Pierre Gaultier de Varennes, sieur de La Vérendrye

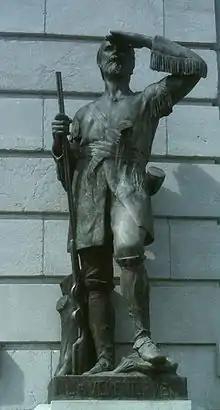
Jean Bailleul's Pierre Gaultier de Varennes, sieur de La Vérendrye sculpture in front of Parliament Building (Quebec)

In 1726 his fortunes changed when his brother Jacques-René was appointed the commander of the "poste du Nord". This was the north shore of Lake Superior with three main posts: Fort Kaministiquia, which was a terminus for the main route west; a post at the mouth of the Nipigon River; and one near the future site of Wawa, Ontario, which had river connections to James Bay. La Vérendrye began trading in the area and in 1728 was appointed as commandant when his brother left to fight the Meskwaki.